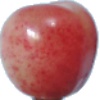
Label: Cherry Rainier 1